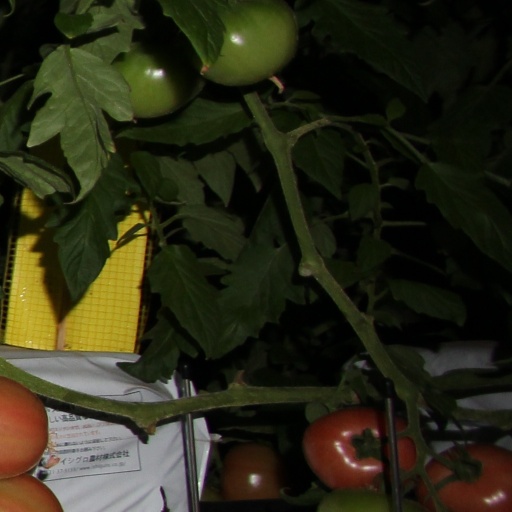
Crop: tomato